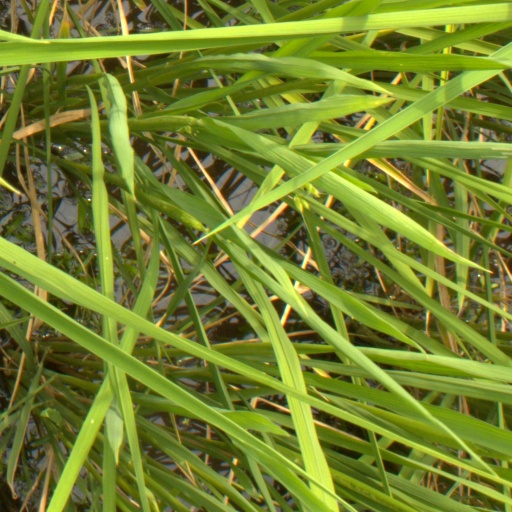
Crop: rice